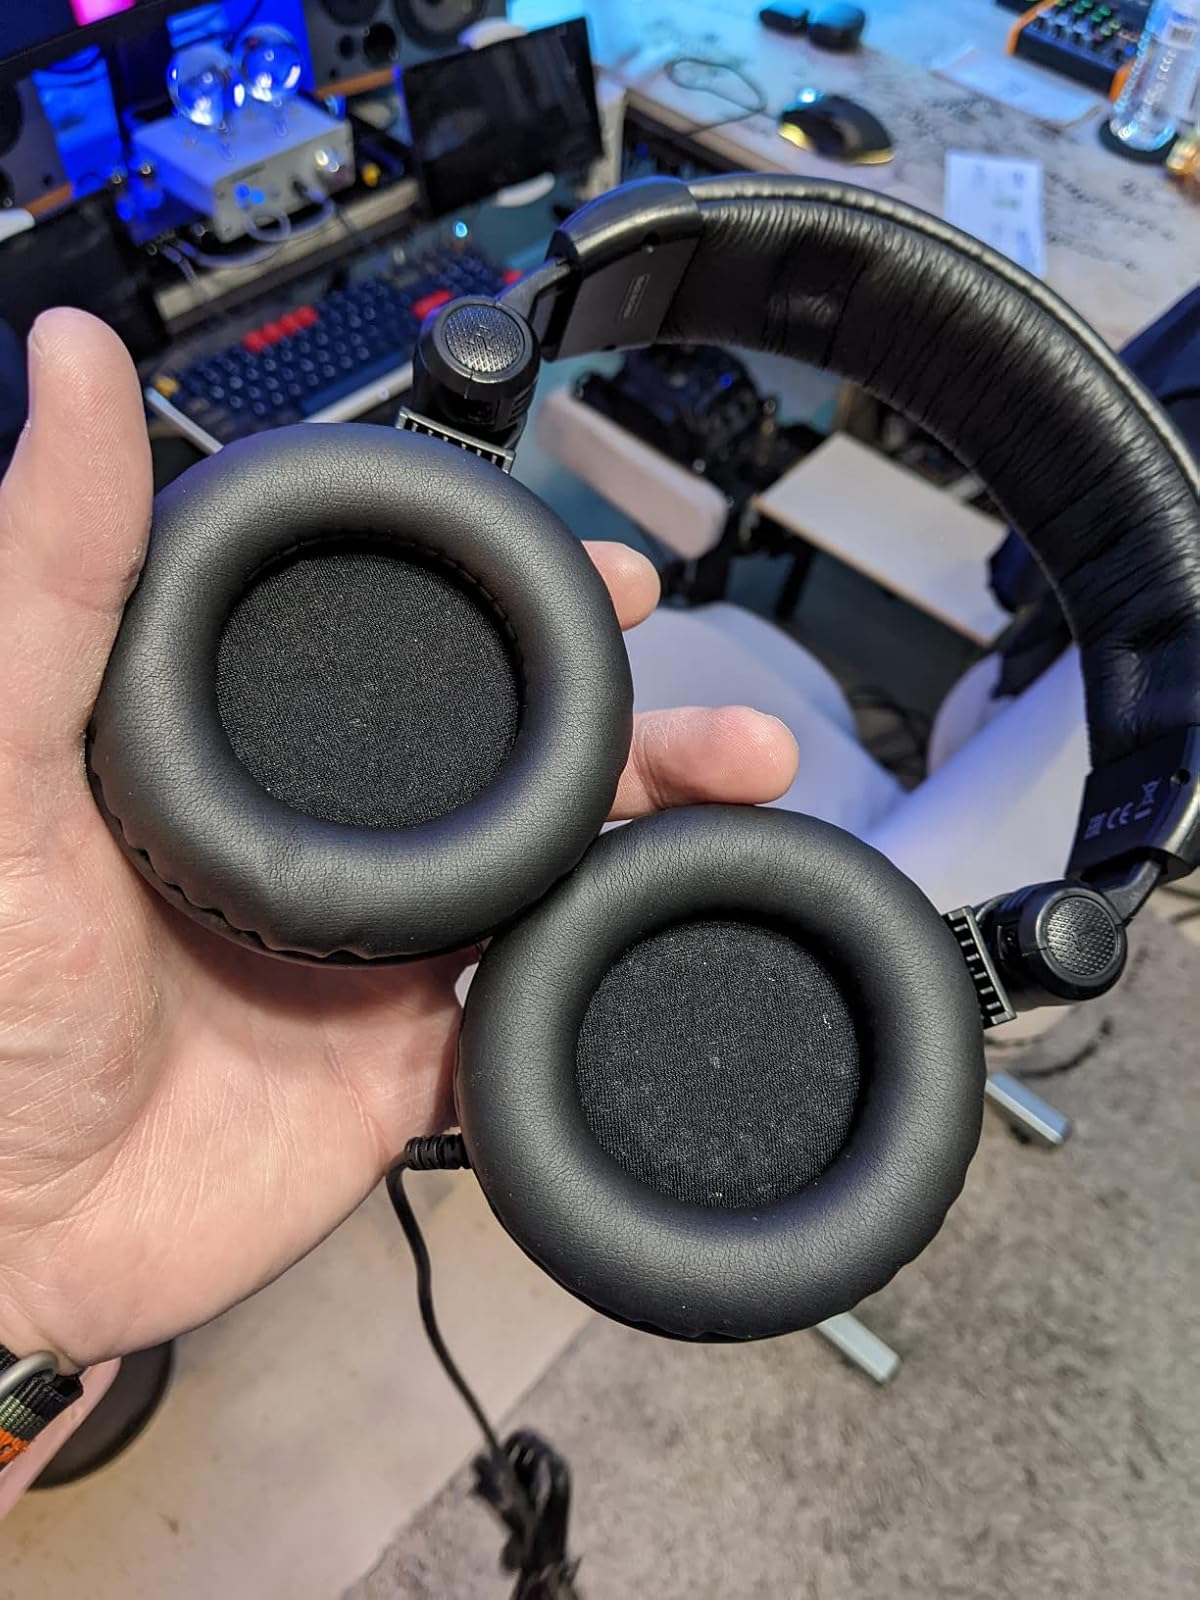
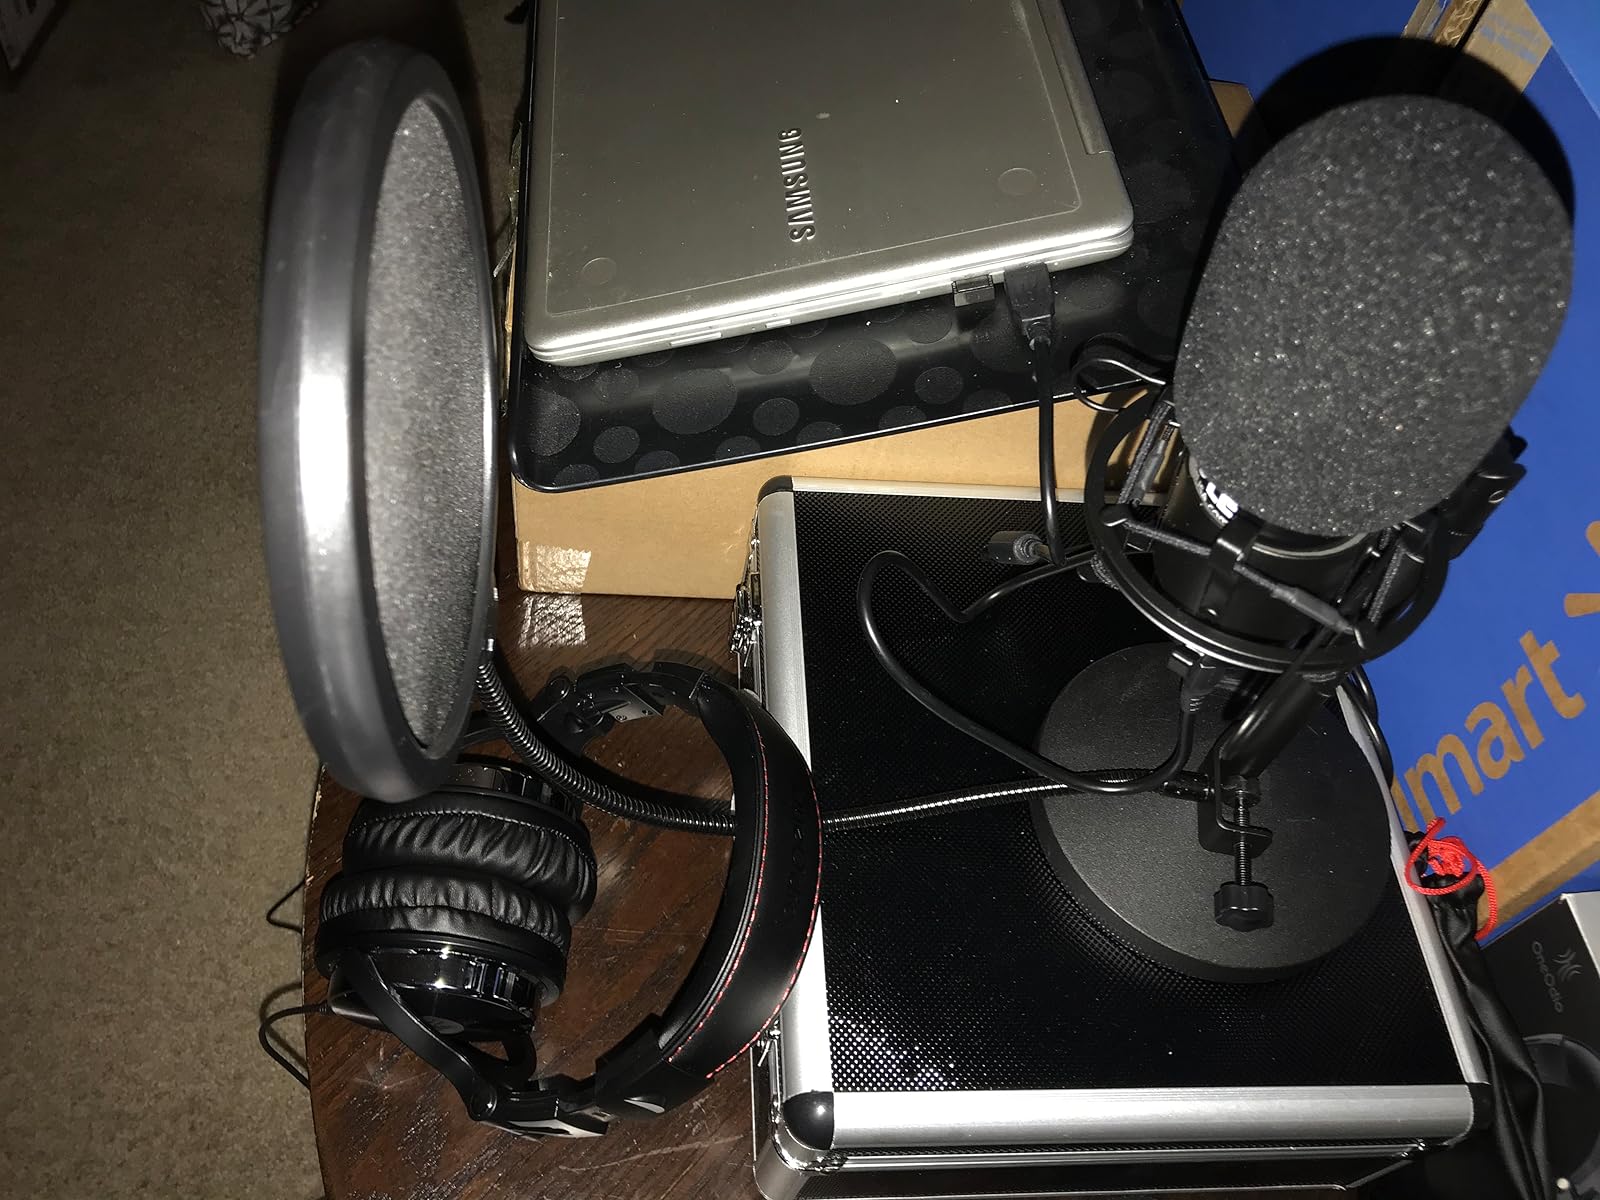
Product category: headphones
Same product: no